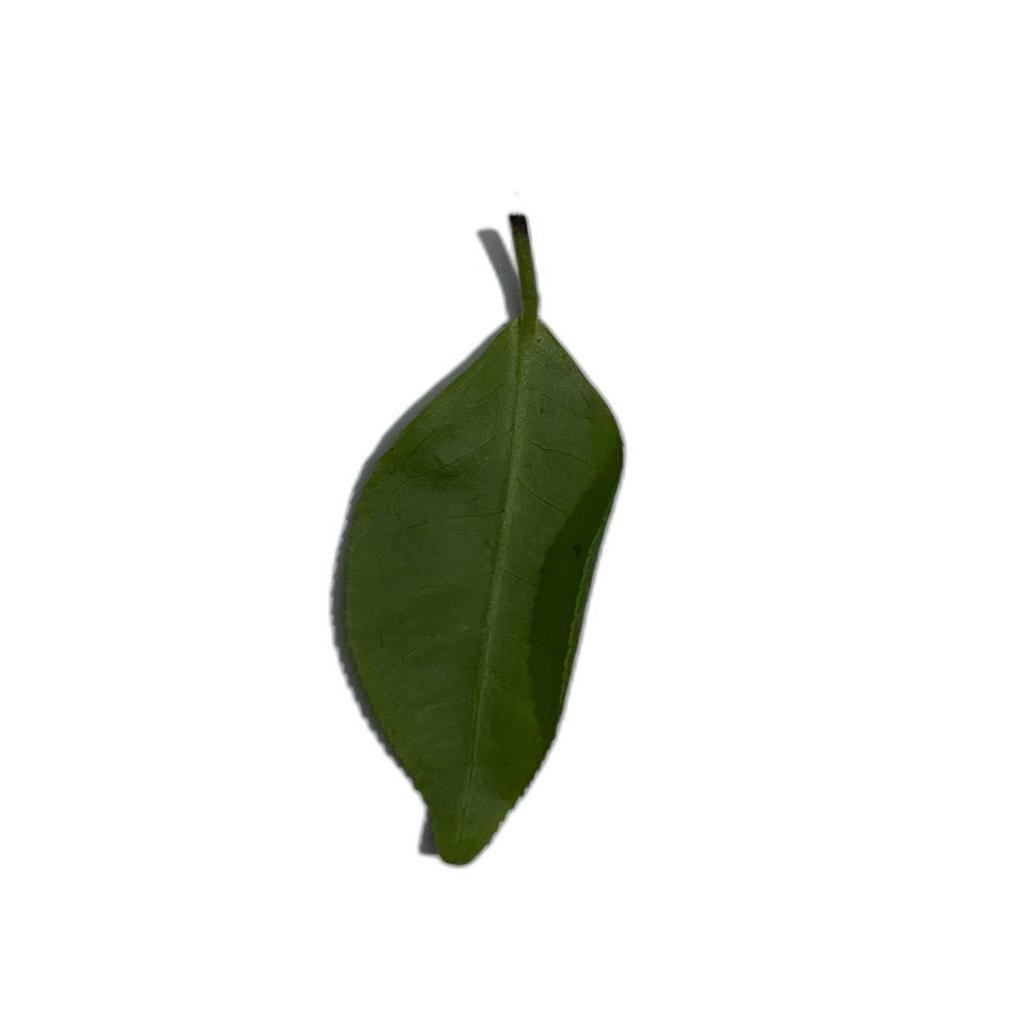
Label: Healthy